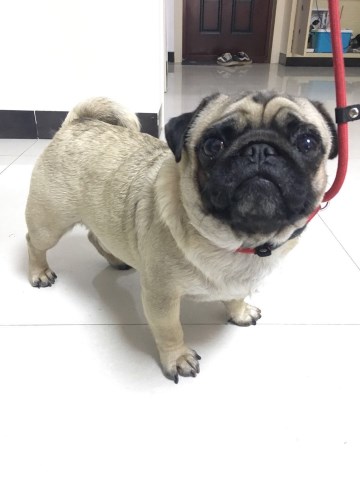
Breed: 798-n000130-pug